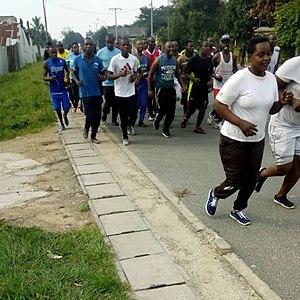
La culture du Burundi désigne d'abord les pratiques culturelles observables de ses 11 000 000 d'habitants.